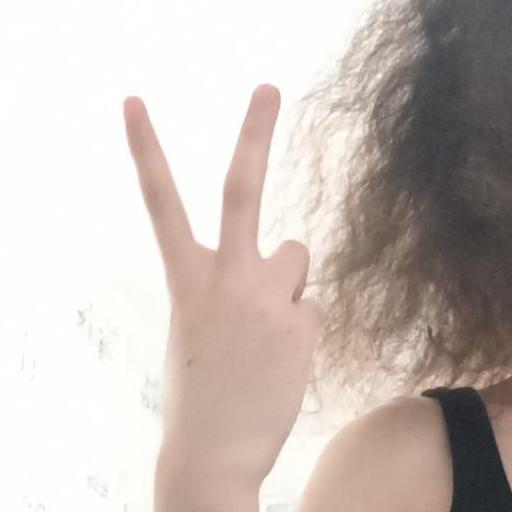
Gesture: peace_inverted